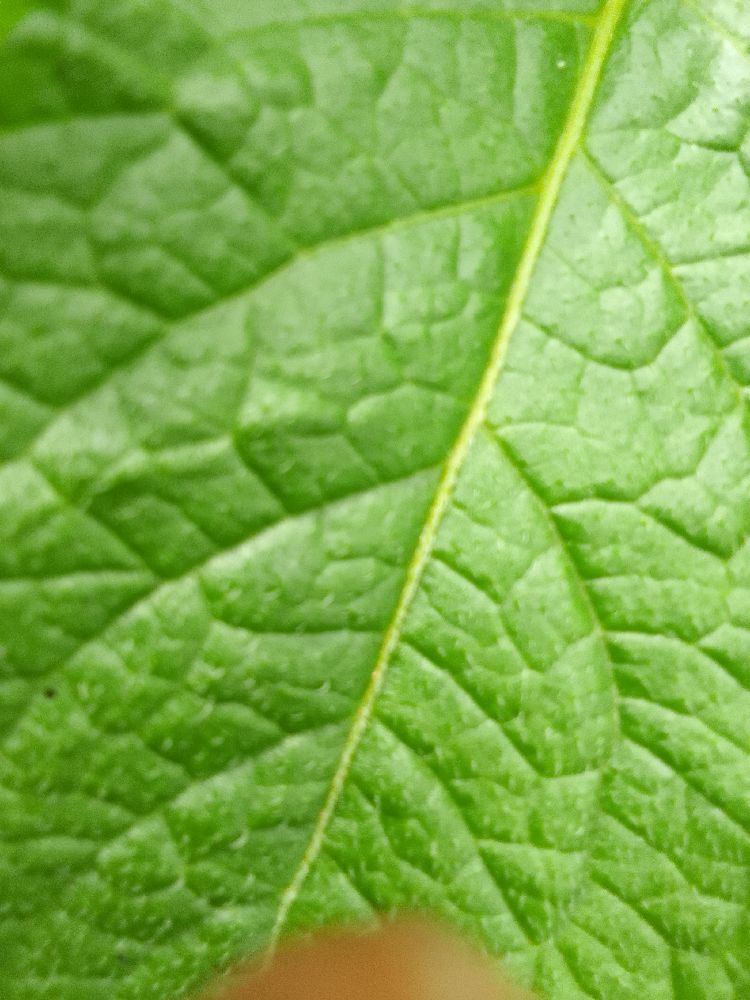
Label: Healthy